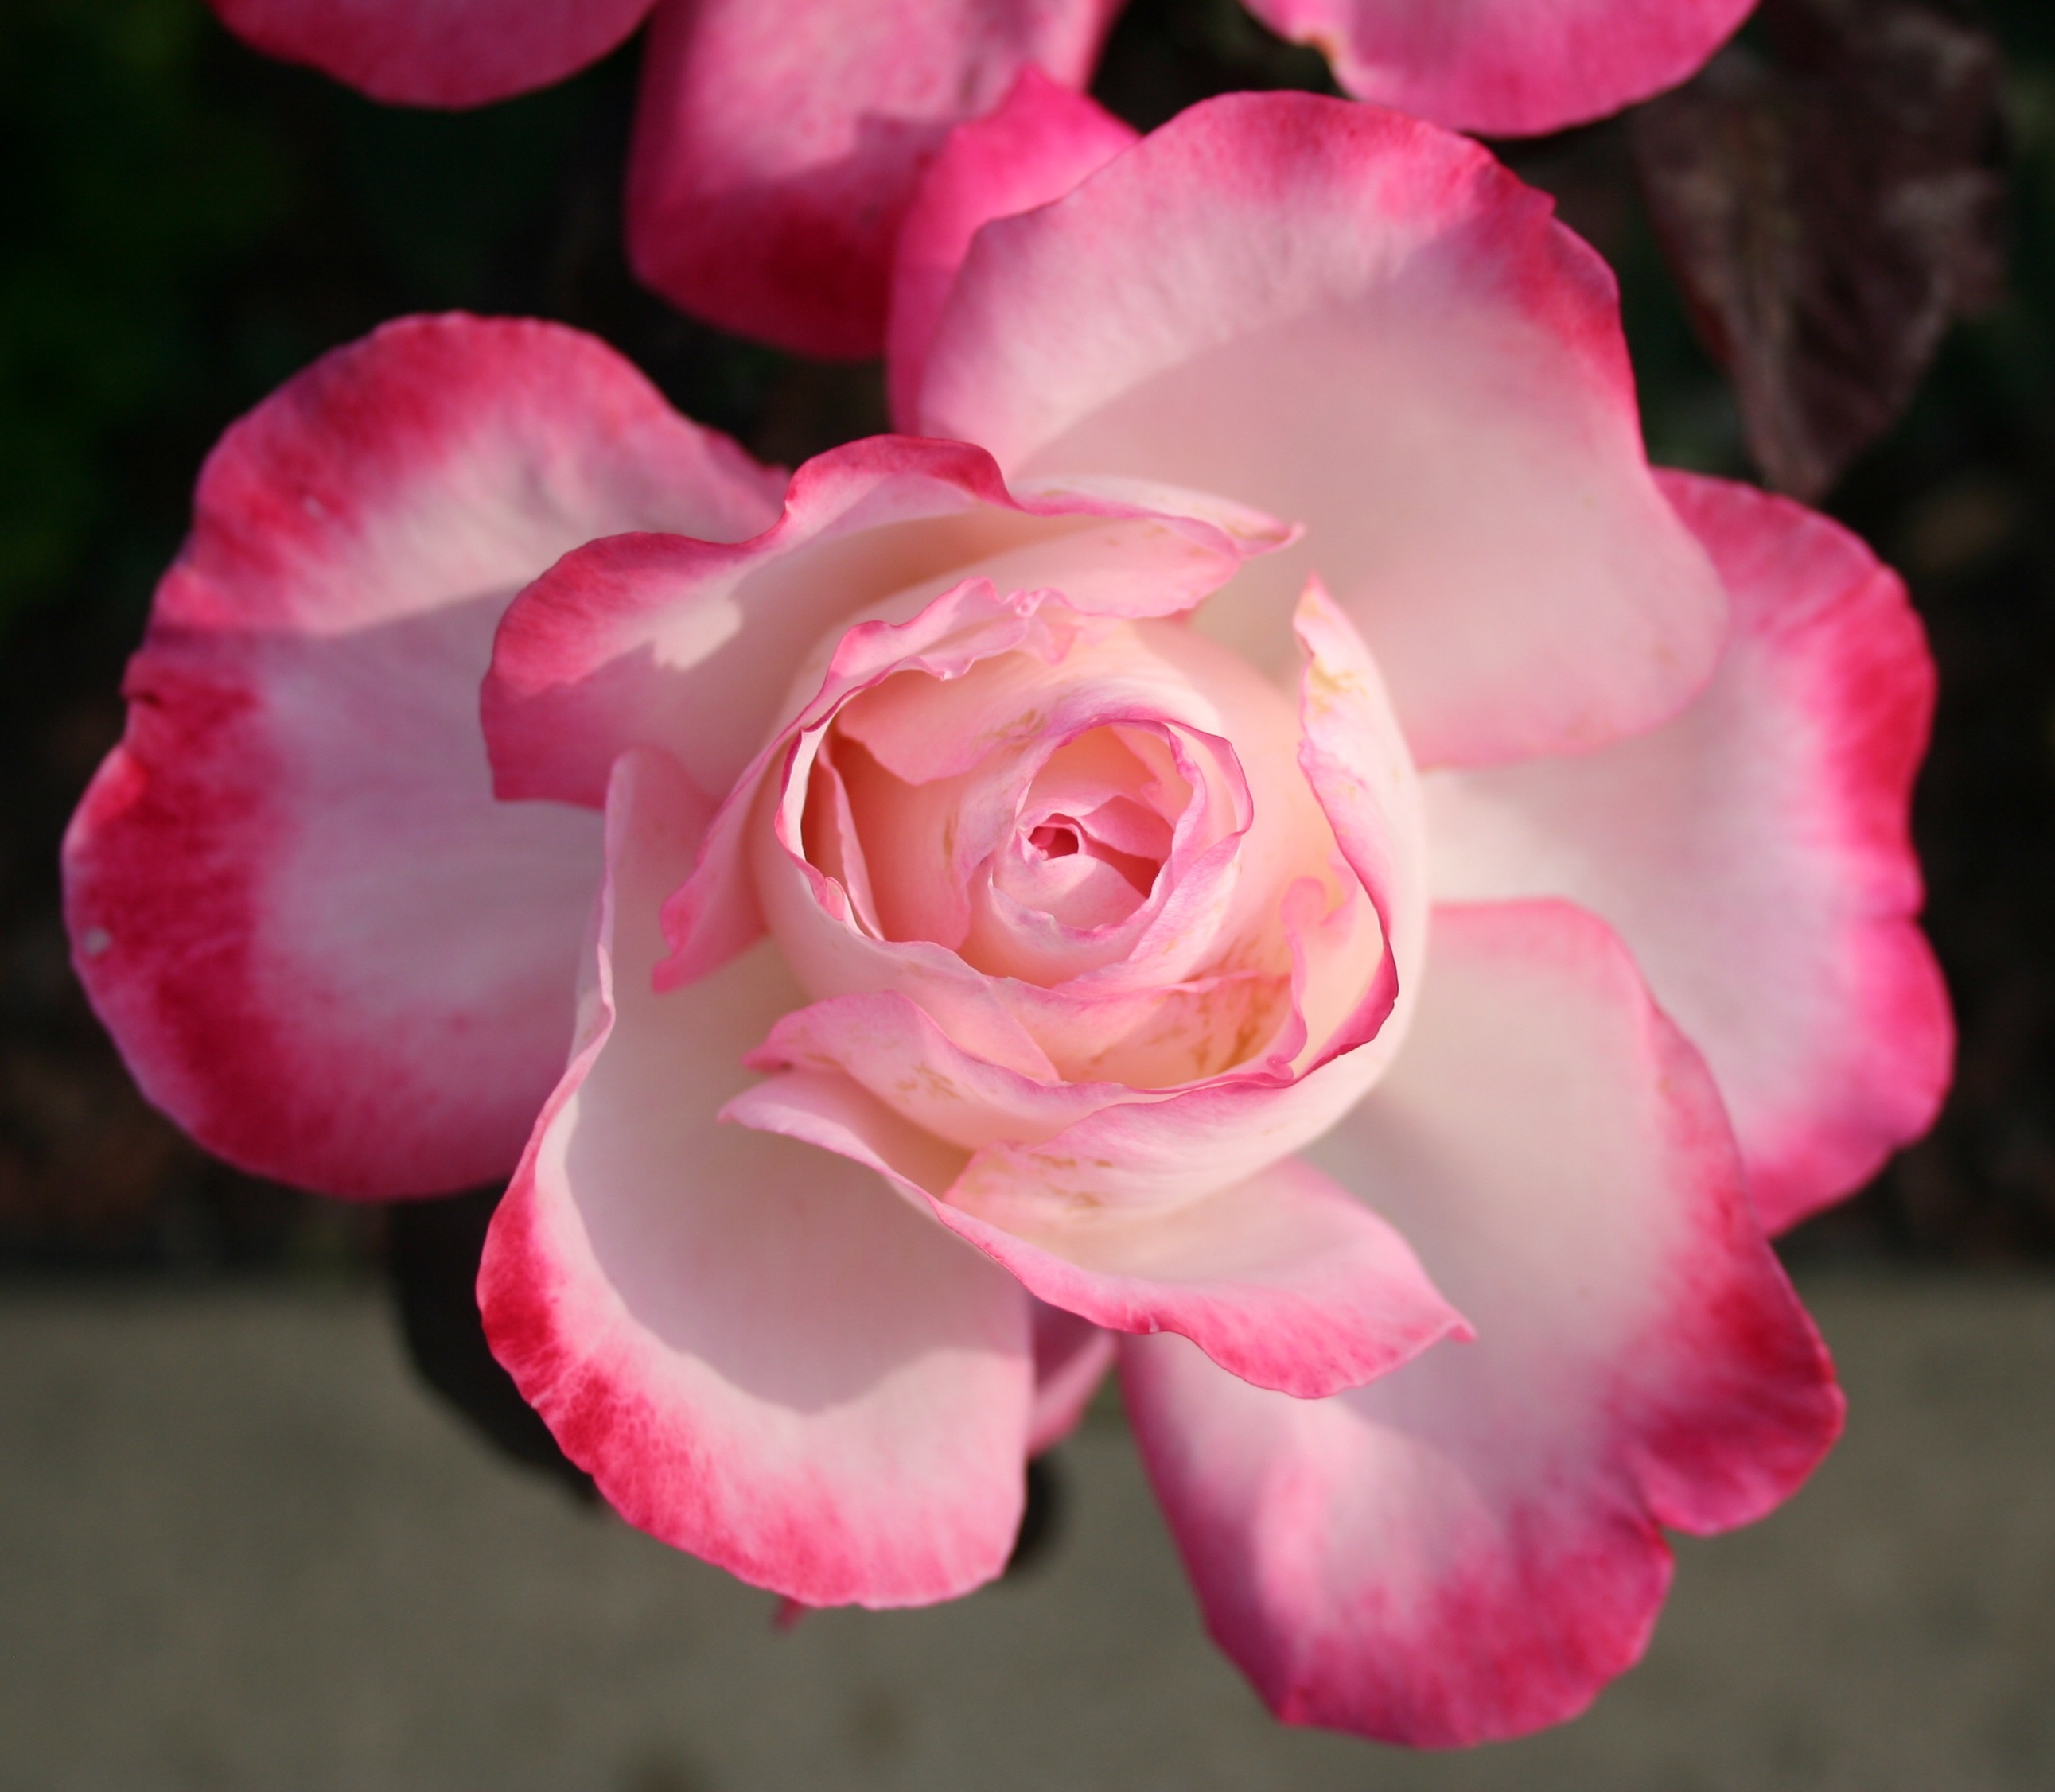
blossom, plant, morning, flower, petal, rose, pink, flora, petals, floribunda, macro photography, flowering plant, garden roses, rose family, land plant